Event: Nepal Earthquake
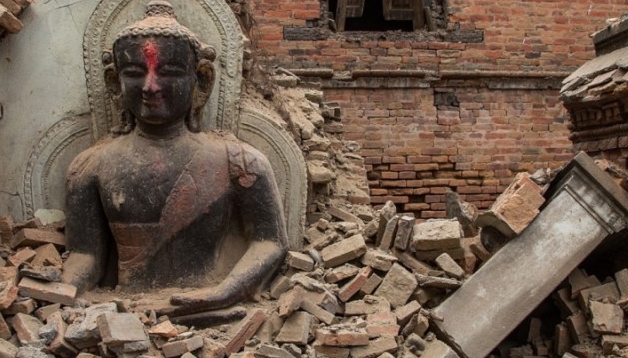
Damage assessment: damage